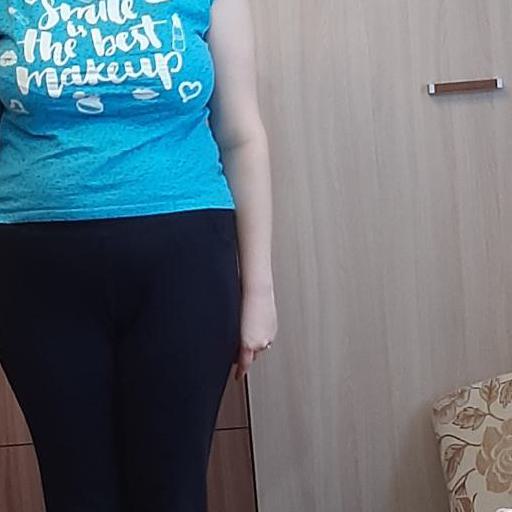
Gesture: no_gesture